Nicholas Carew (died 1311)

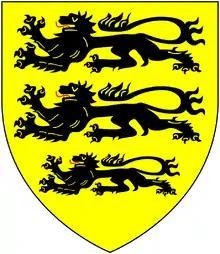
Arms of Carew: "Or, three lions passant in pale sable" These were the arms shown on the seal of "Nic(olae)us de Carru" (c. 1255 – 1311), appended to the Barons' Letter, 1301 and blazoned in the 1301 Caerlaverock Roll of Arms

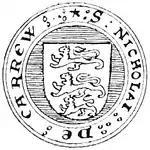
Seal of Nicholas Carew (died 1311) affixed to the Barons' Letter of 1301 showing: "Three lions passant in pale" with inscription: "S(IGILLUM) NICHOLAI DE CARREW" ("seal of Nicholas de Carew")

Nicholas Carew (died 1311), Lord of Moulsford, was a baron of medieval England who took part in the Wars of Scottish Independence.